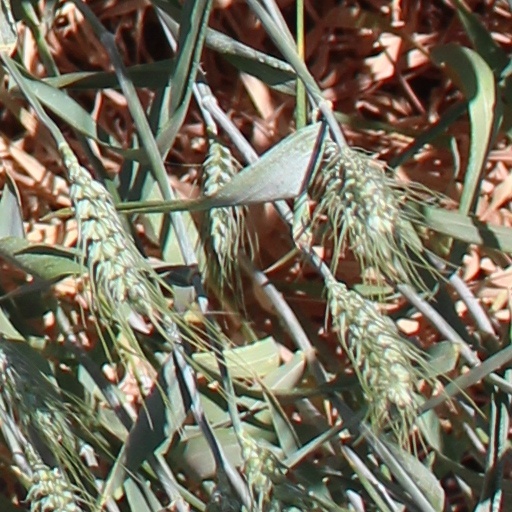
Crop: wheat